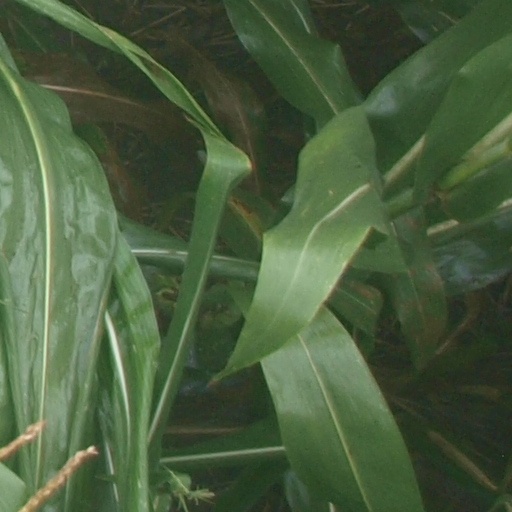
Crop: maize; corn